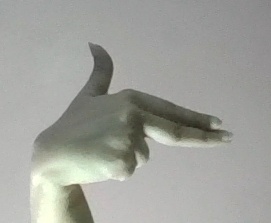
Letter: ghain